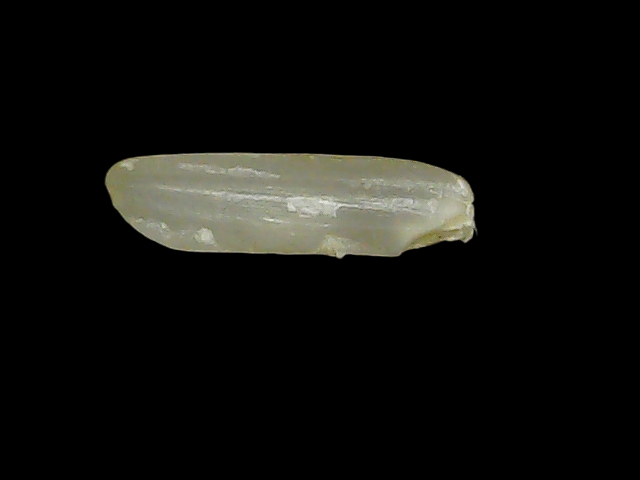
Rice variety: Binadhan19